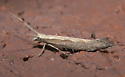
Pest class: diamondback_moth